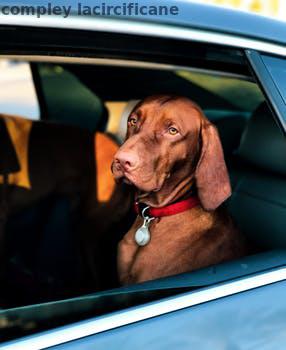
Label: Watermark